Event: Nepal Earthquake
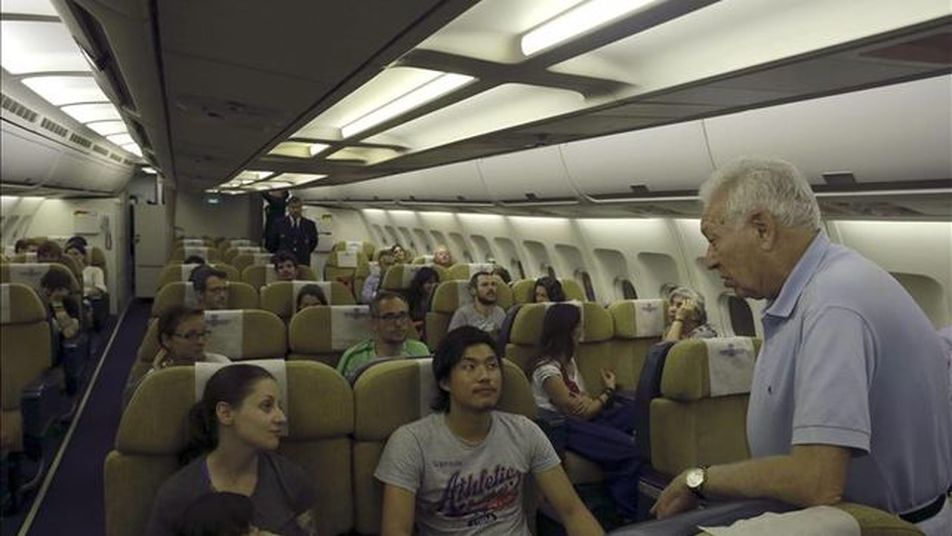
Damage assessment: no_damage